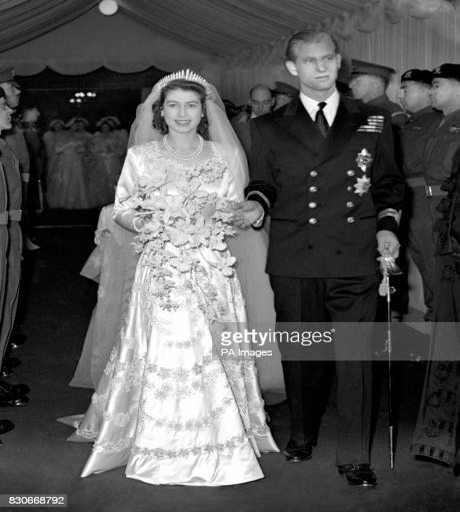
person and the duke as they leave gothic structure after their marriage ceremony